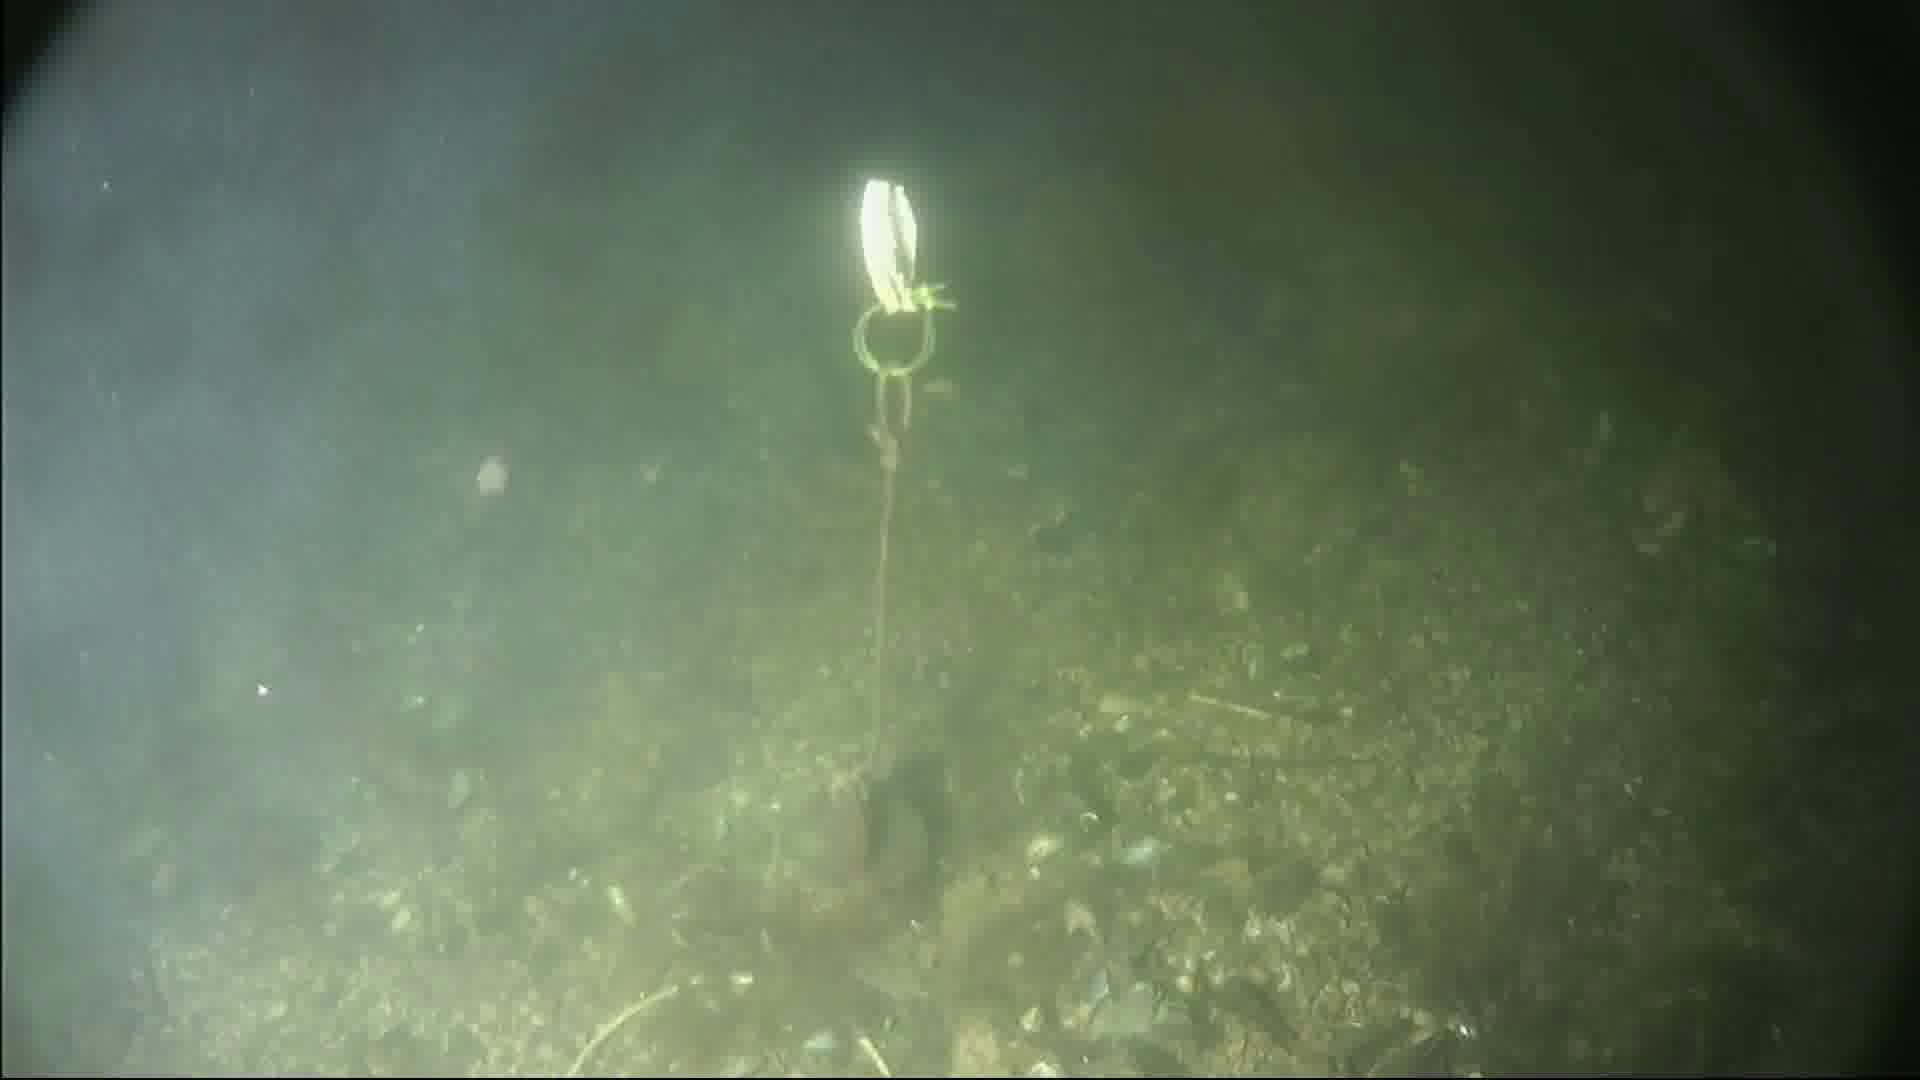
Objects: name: shrimp